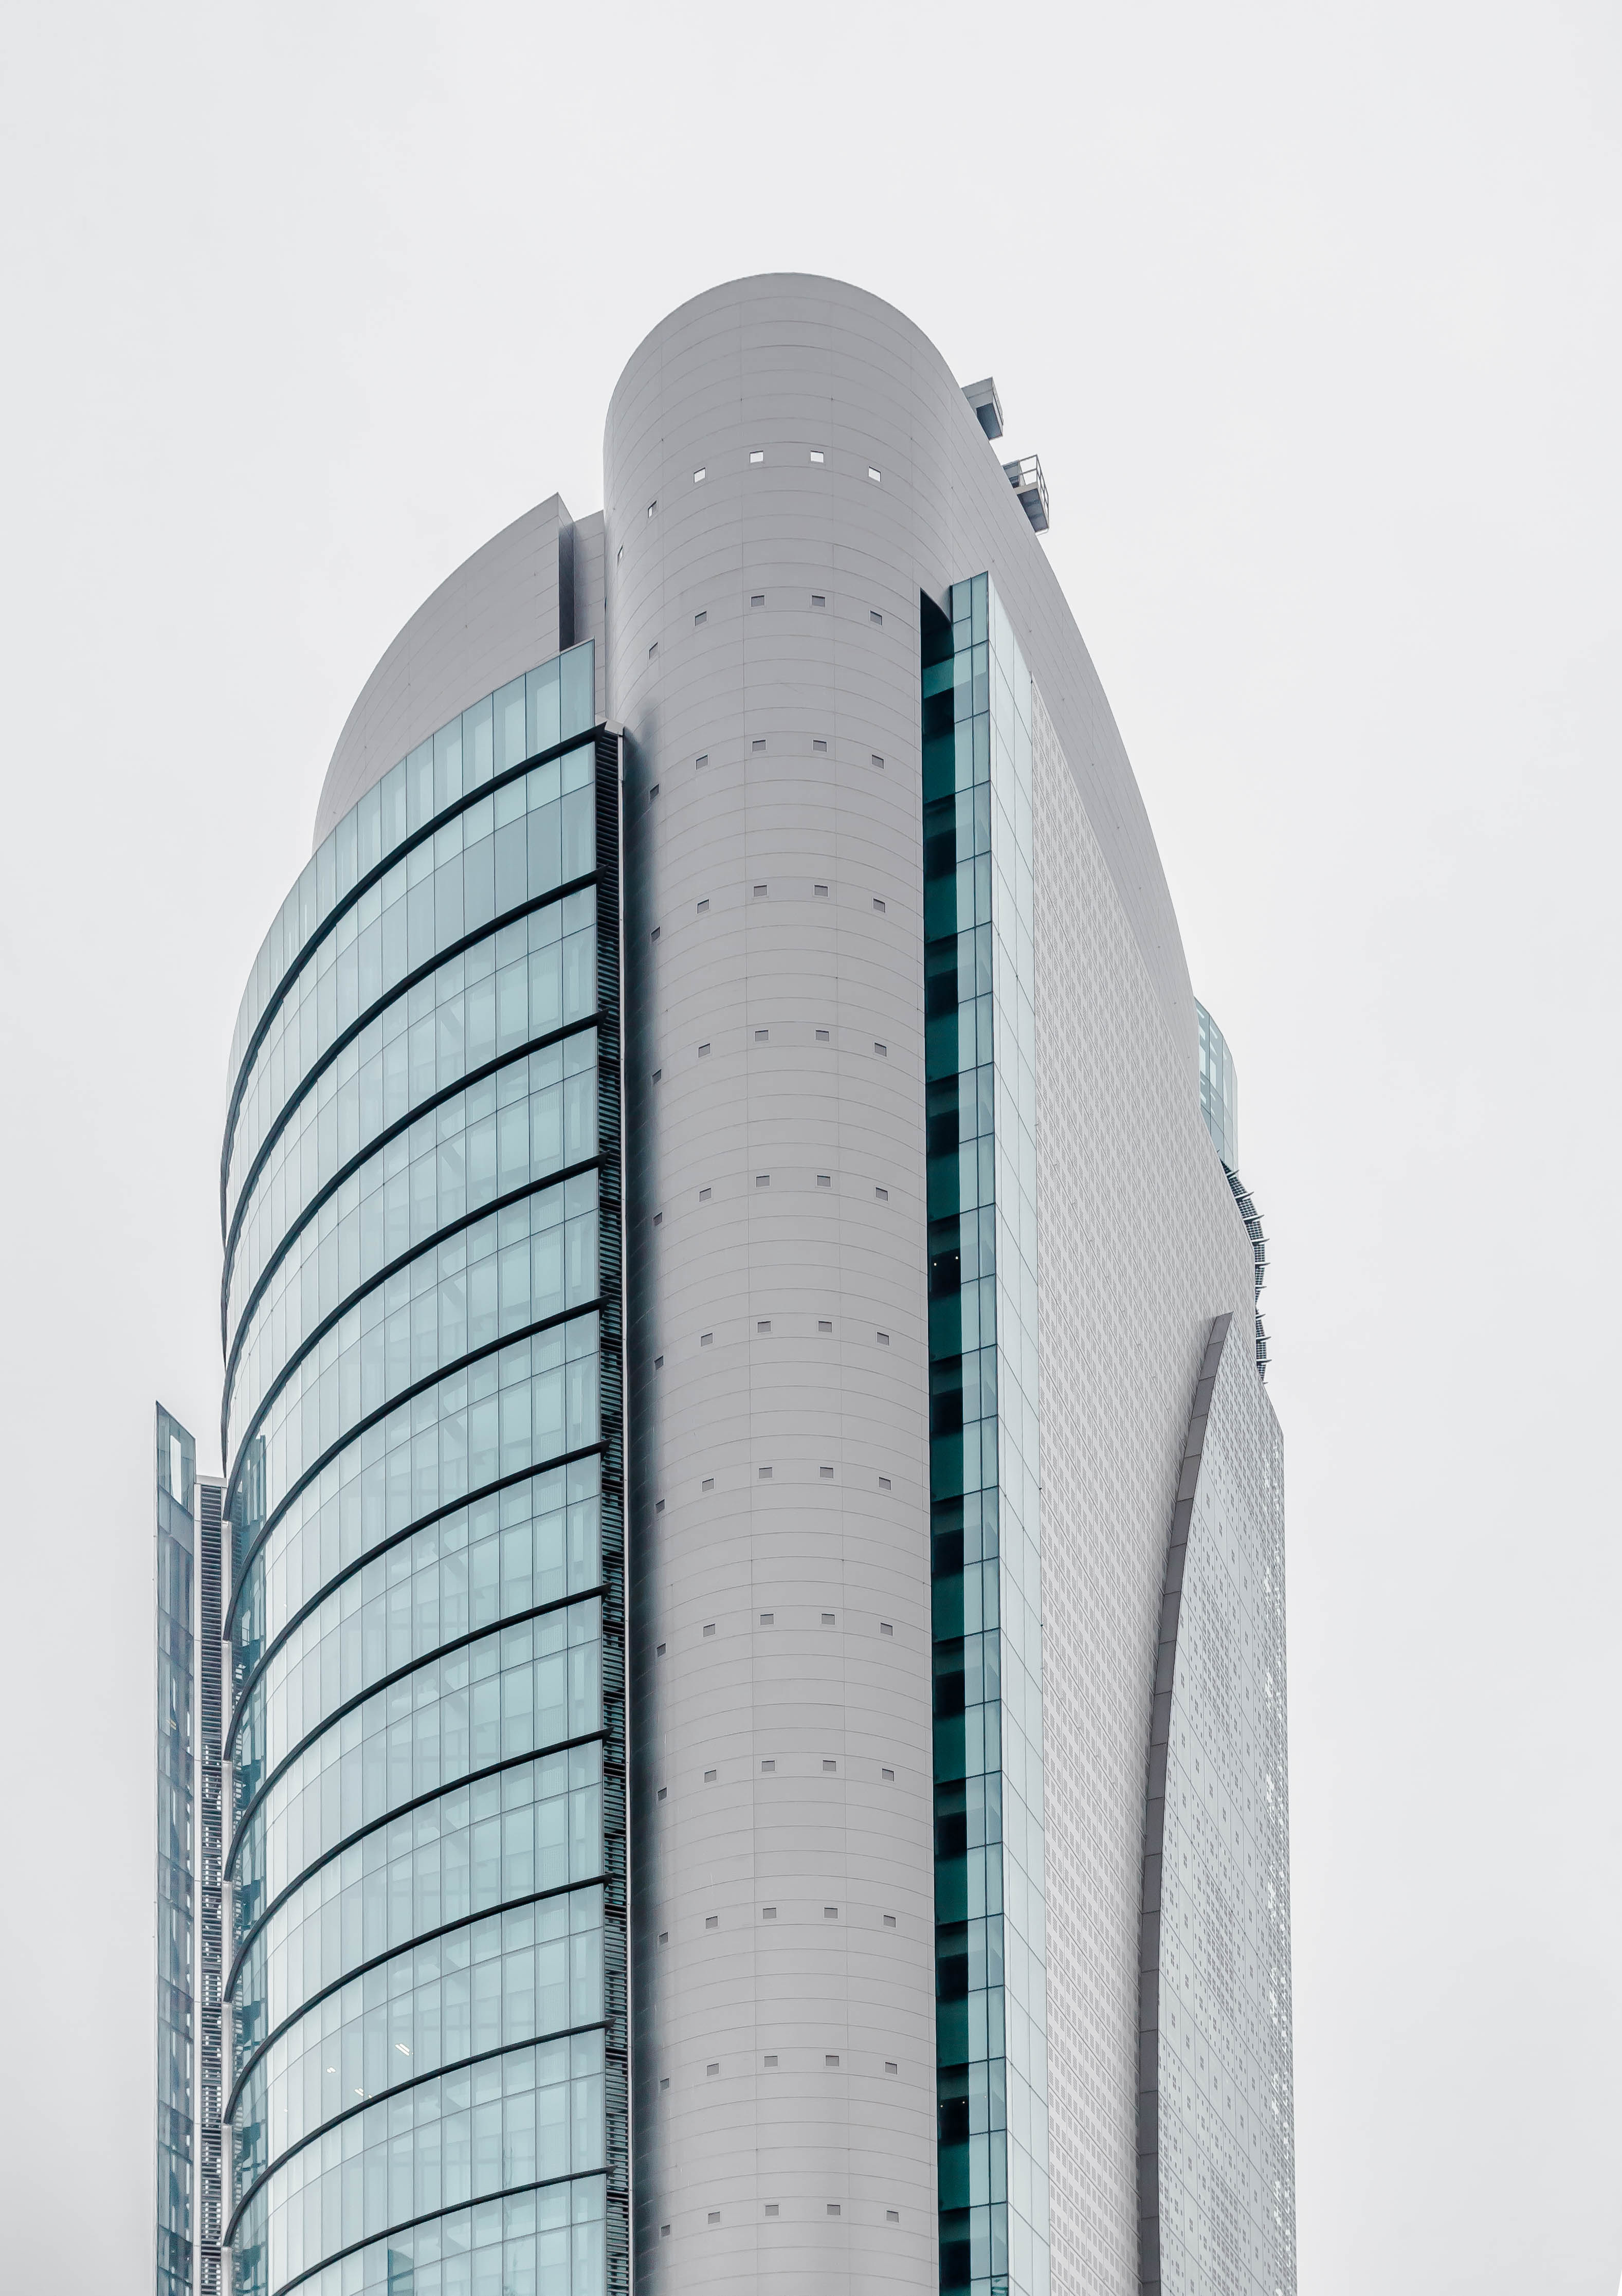
architecture, glass, building, skyscraper, line, tower, facade, blue, modern, tower block, symmetry, tall